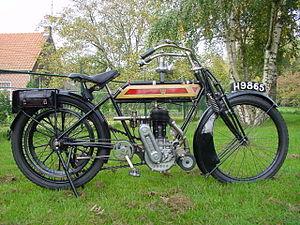
Liste de motos des années 1910, y compris celles déjà mises en vente à l'époque, nouvelles sur le marché ou pertinentes au cours de cette période.